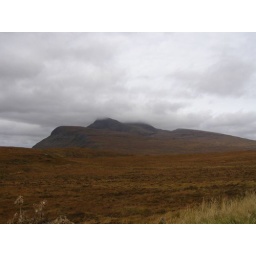
The clouds move in over the mountains in Sutherland, Scottish Highlands